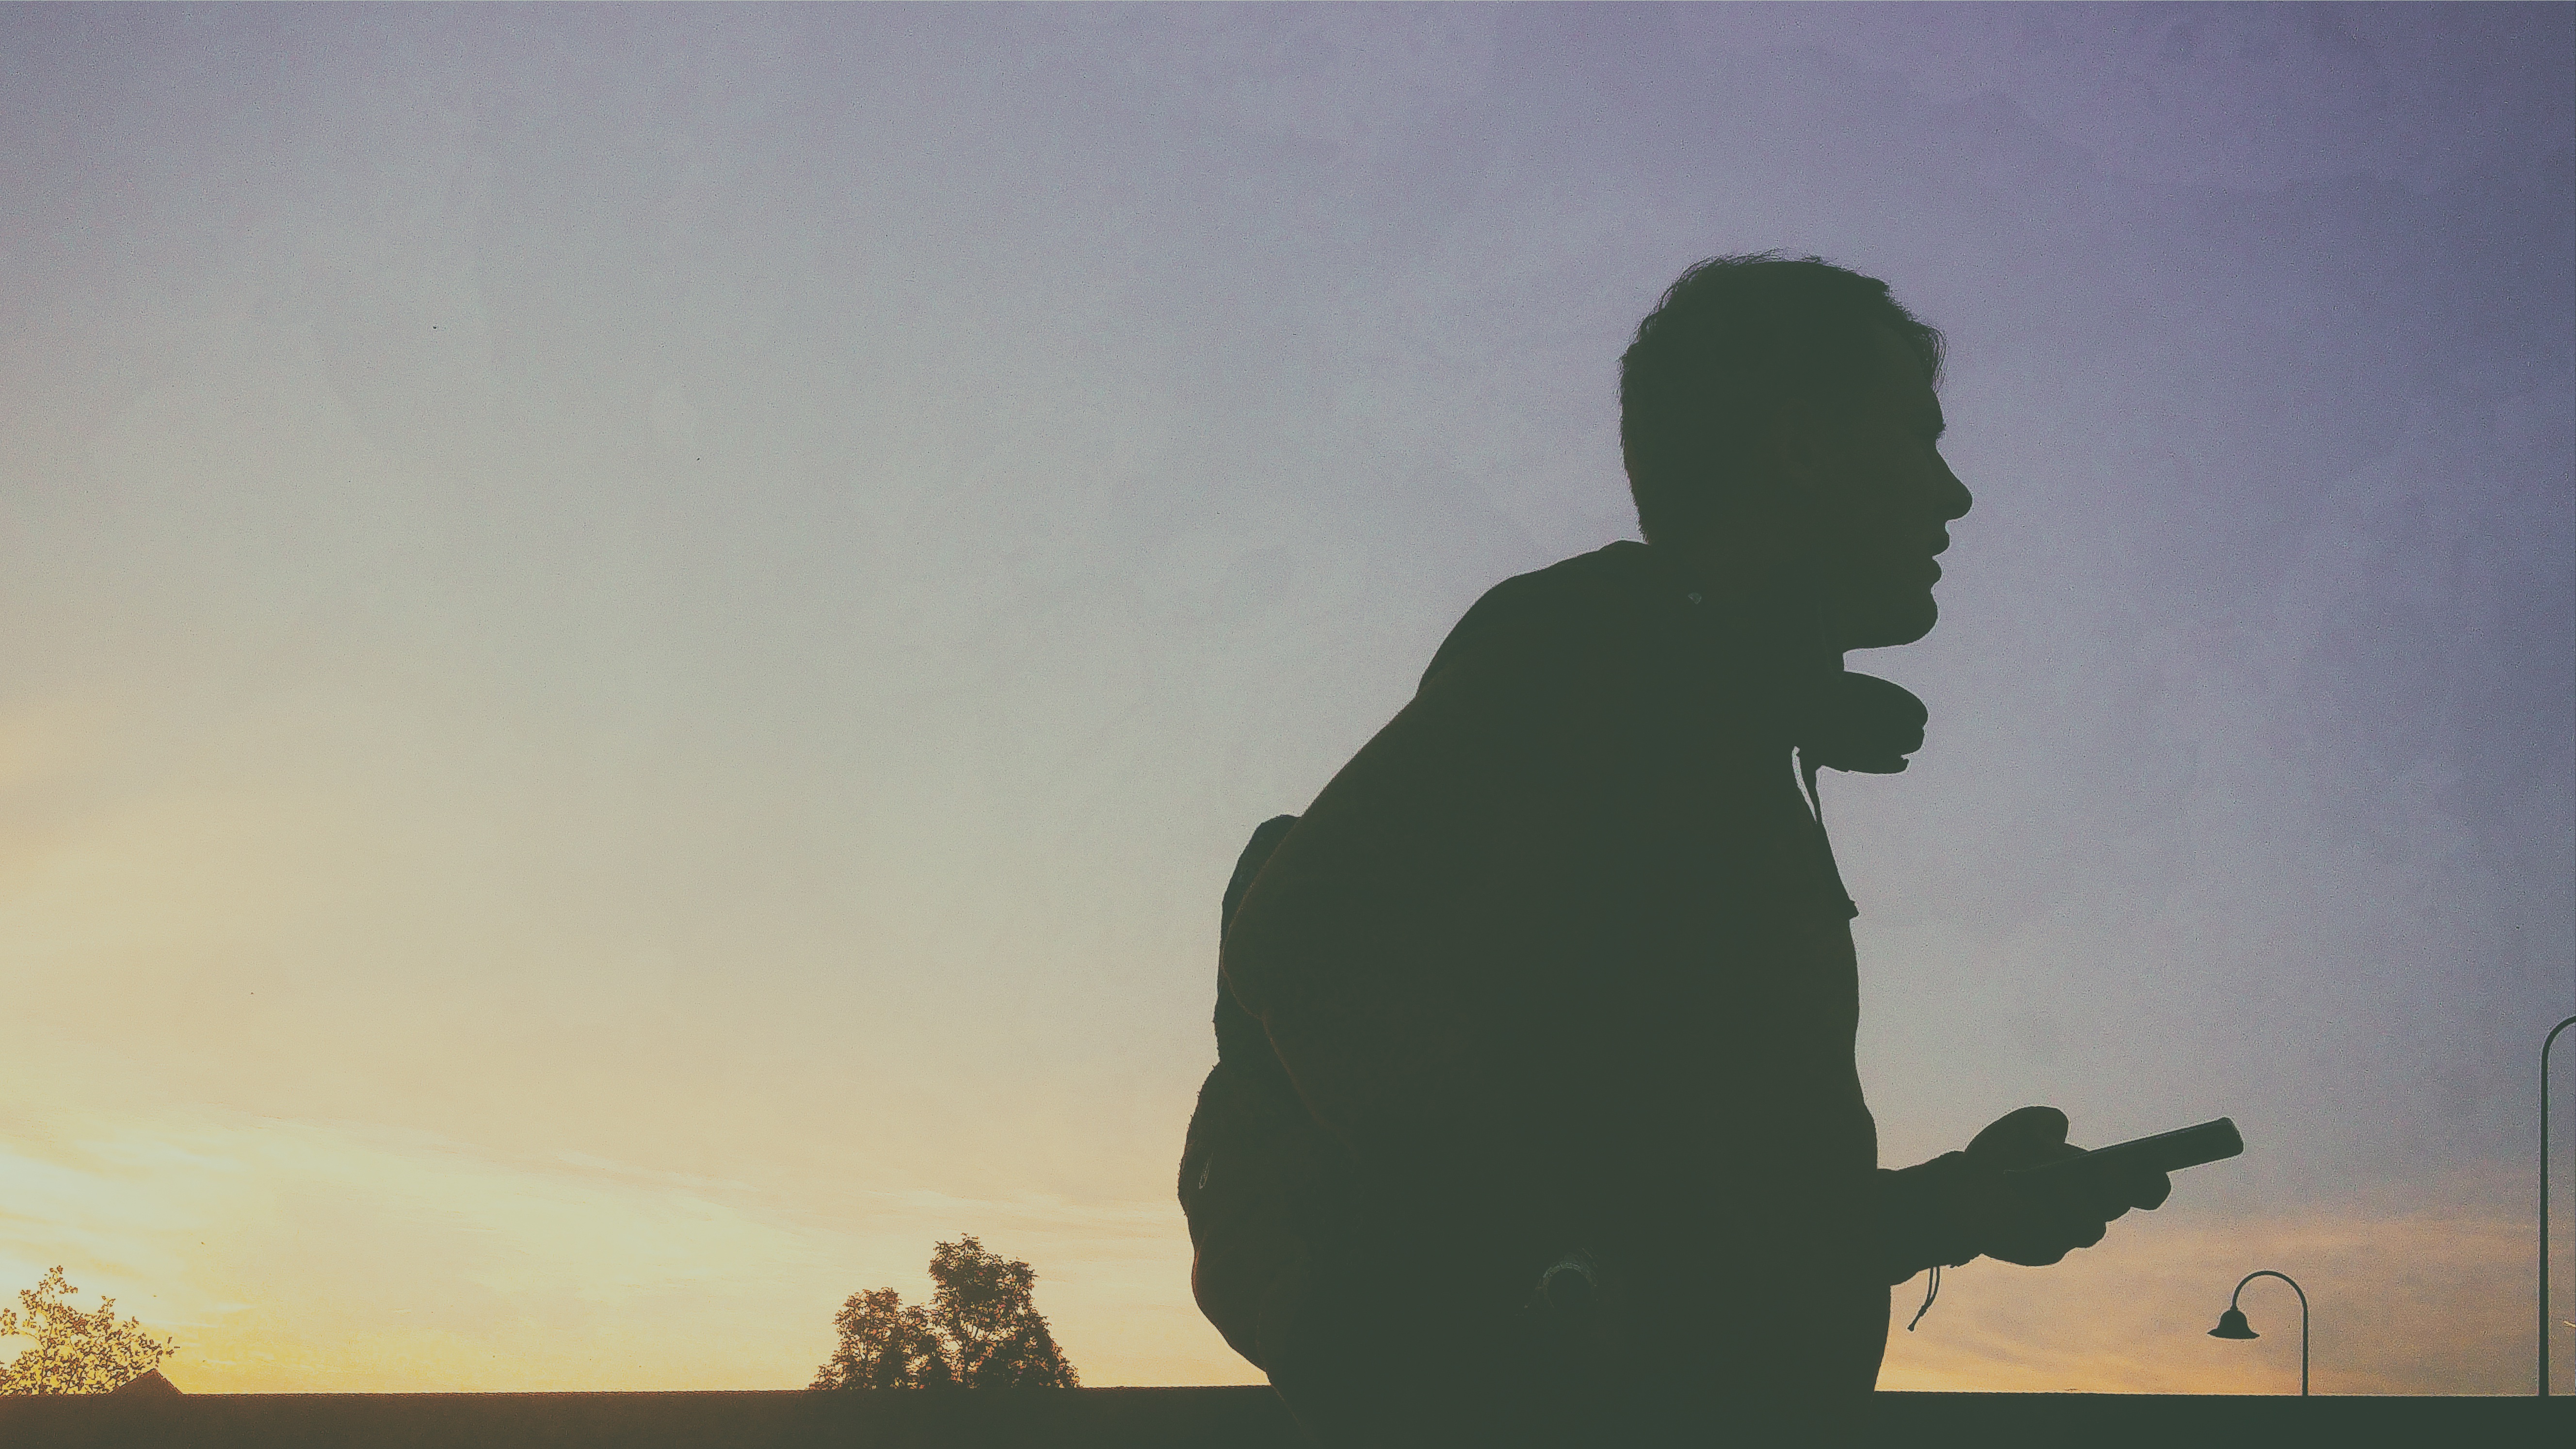
silhouette, morning, screenshot, atmospheric phenomenon, atmosphere of earth